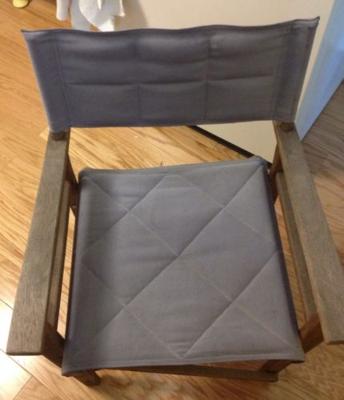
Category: chair